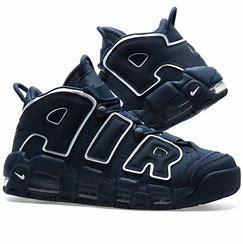
Brand: Nike
Model: Air More Uptempo 96